Saskatoon Transit

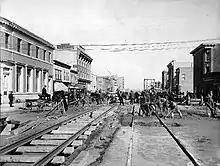
Laying of the streetcar tracks began in 1912.

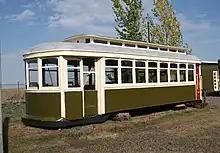
Streetcar #40 in original Saskatoon Municipal Railway livery at the Saskatchewan Railway Museum.

Saskatoon Transit was initially known as the Saskatoon Municipal Railway (SMR). In 1912, a franchise was granted to a man named H. M. Evans to develop a street railway. No work on this was done and the city revoked Evans' franchise on May 15. Following this, the city consulted the Boston, Massachusetts, transit planning firm of Stone and Webster, which advised in a report that the future street railway should be municipally operated. The city government began work and by the end of the year, of track had been laid. Streetcar service began on January 1, 1913, using a roster of twelve cars built by the St. Louis Car Company. Despite near-blizzard conditions that day, the service launch was a success, with some 5200 passengers riding the cars. Over 3 million people rode the system in its first year. Lines and routes followed a radial pattern outward from a central loop which passed by both the Canadian National Railway and Canadian Pacific Railway stations. The terminus of each line had a turning loop allowing cars to return. Initial fares were 5¢ for an adult ticket and 3¢ for a child. Packs were sold for 25¢ and contained 6 adult or 8 child tickets.